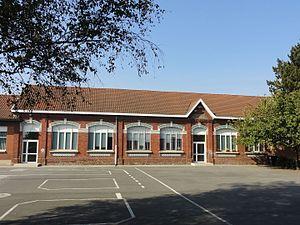
Écoles des cités de la Fosse Cuvinot de la Compagnie des mines d'Anzin, Onnaing, Nord, Nord-Pas-de-Calais, France.
La fosse Cuvinot ou Paul Cuvinot de la Compagnie des mines d'Anzin est un ancien charbonnage du Bassin minier du Nord-Pas-de-Calais, situé à Onnaing. Le fonçage des deux puits commence en juillet 1893 ou en 1894 et la fosse commence à extraire en mars 1897. Des cités, ainsi que des écoles sont bâties à Onnaing et à Vicq. Deux terrils nᵒˢ 201 et 202 sont édifiés à l'ouest du carreau. La fosse est détruite durant la Première Guerre mondiale. Elle est reconstruite.